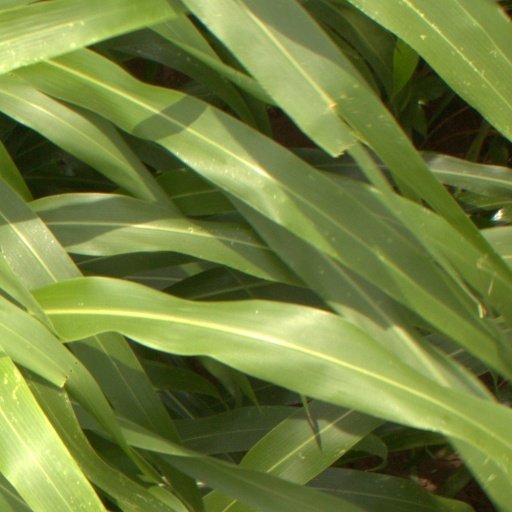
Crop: sorghum